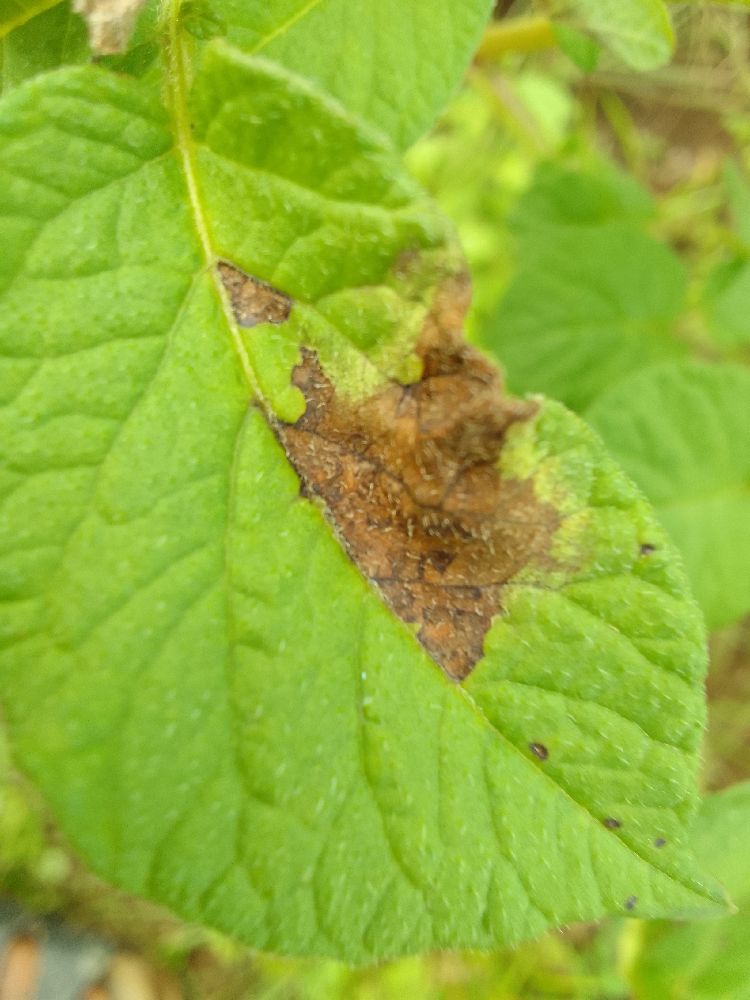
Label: Late blight